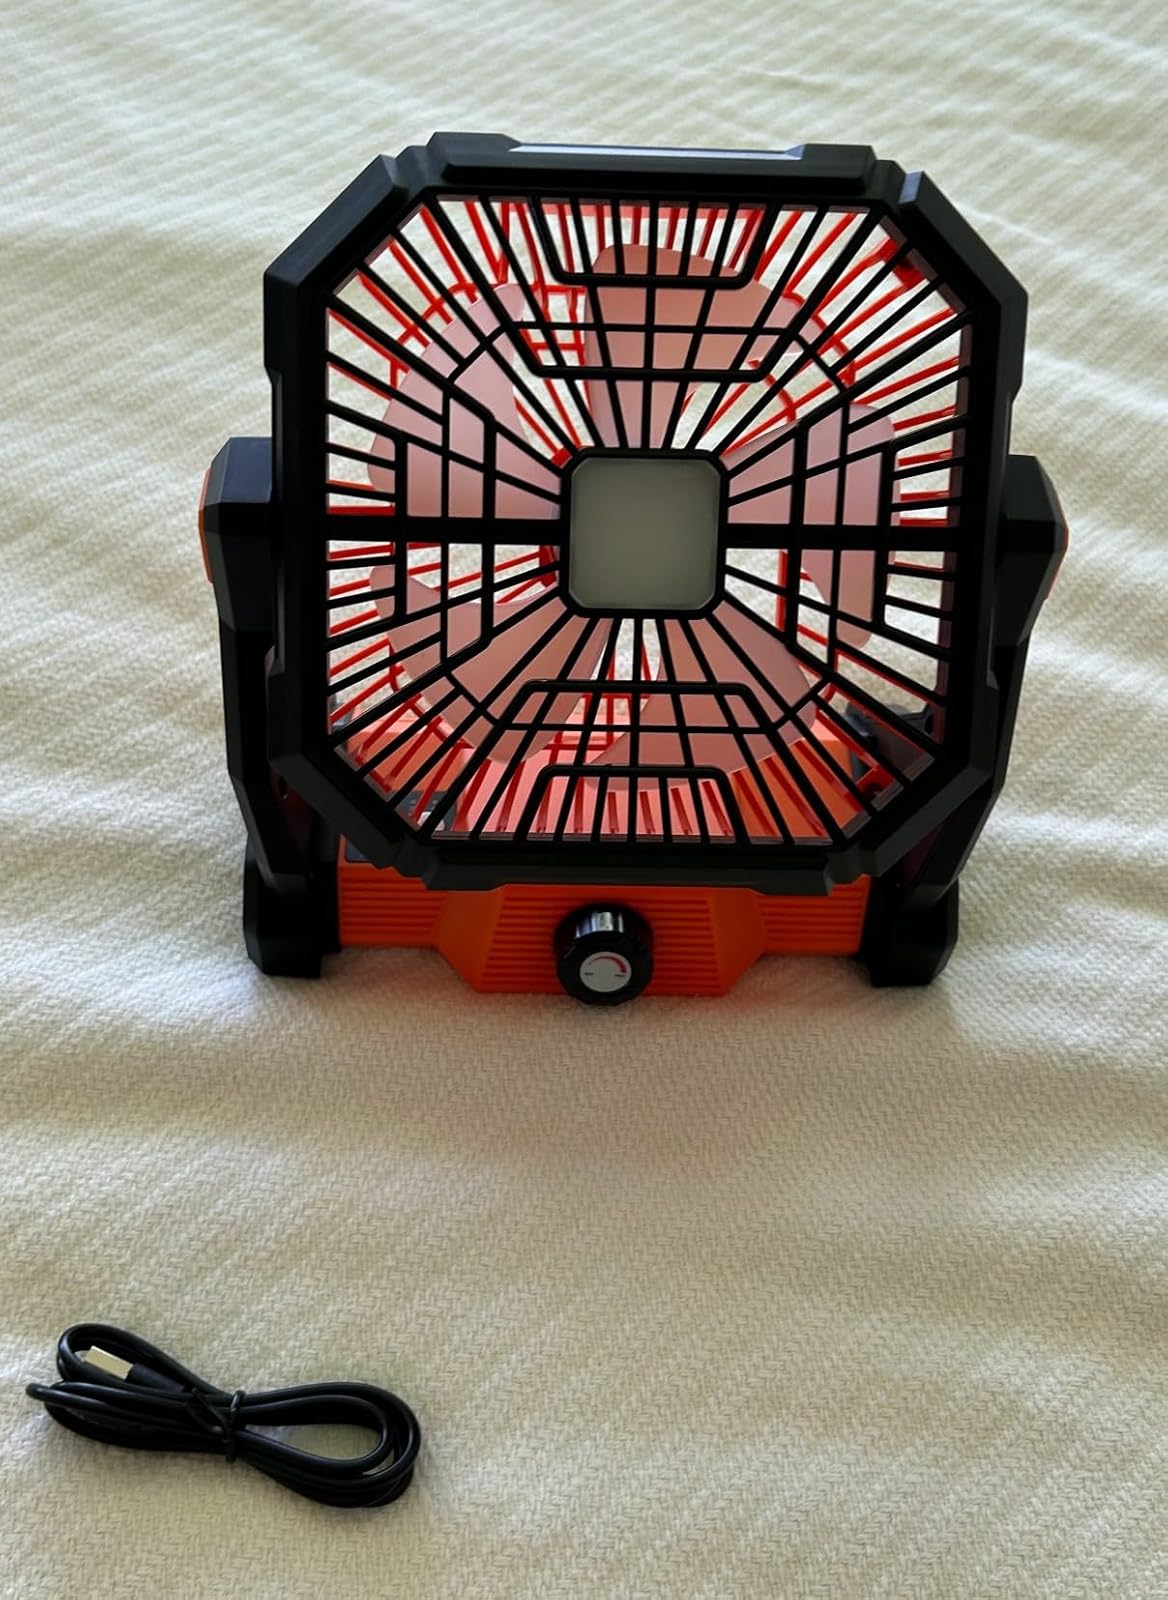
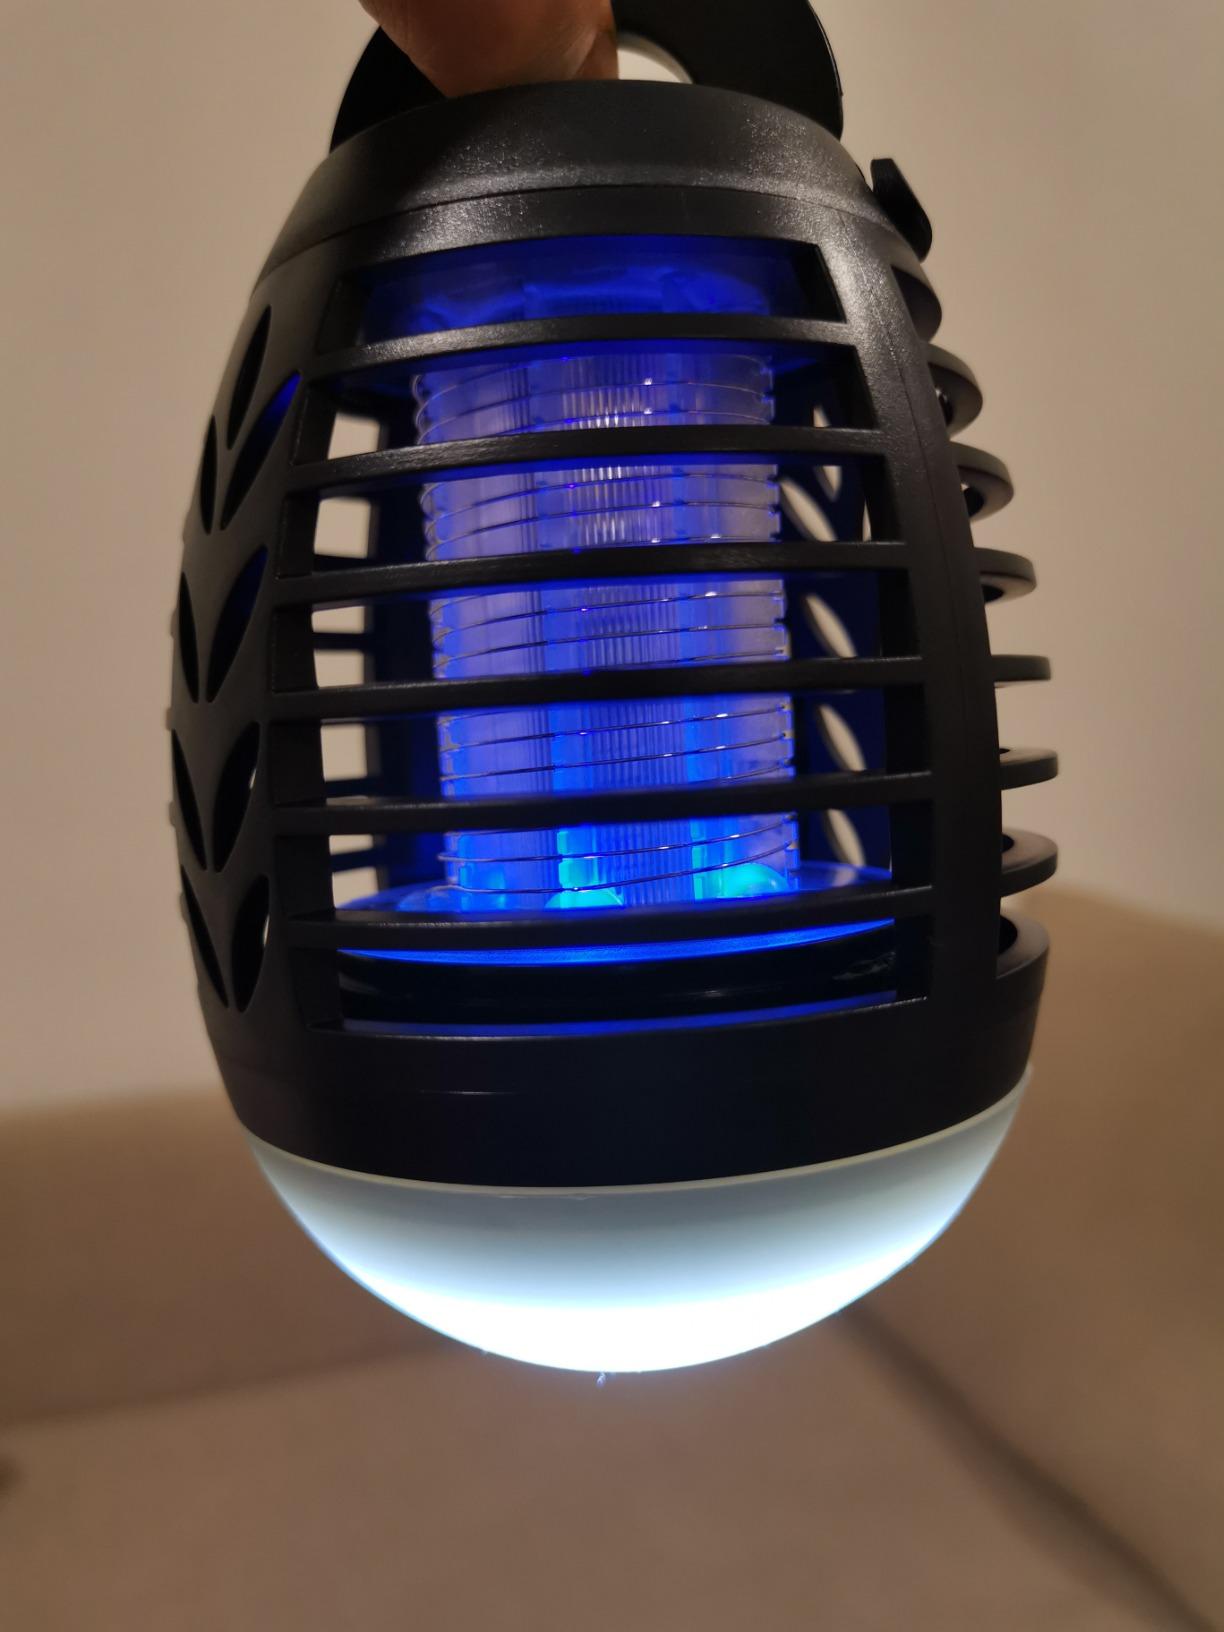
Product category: lantern
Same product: no